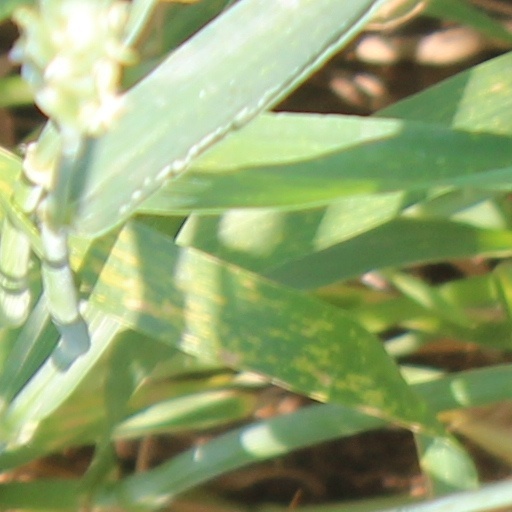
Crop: wheat